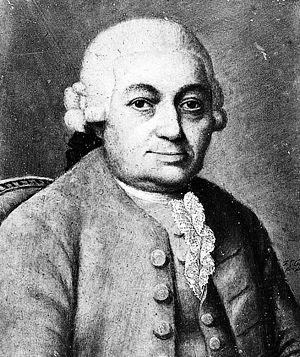
Jean-Sébastien Bach [ ʒɑ̃sebastjɛ̃ bak], né à Eisenach le 21 mars 1685, mort à Leipzig le 28 juillet 1750, est un musicien, notamment organiste, et compositeur allemand.